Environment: lab
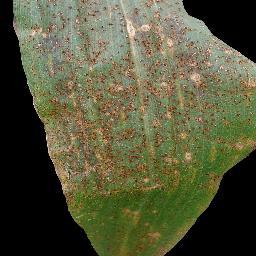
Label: common_rust